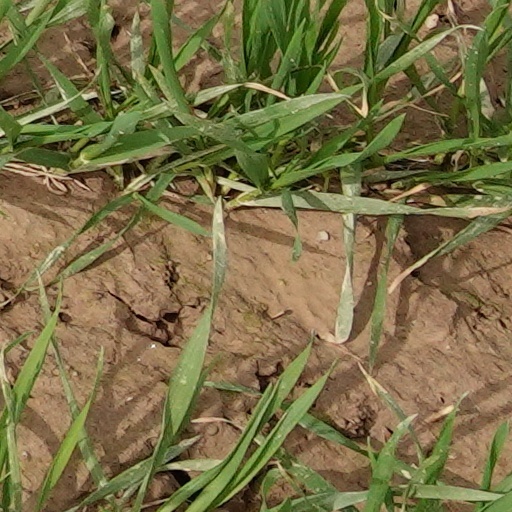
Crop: wheat